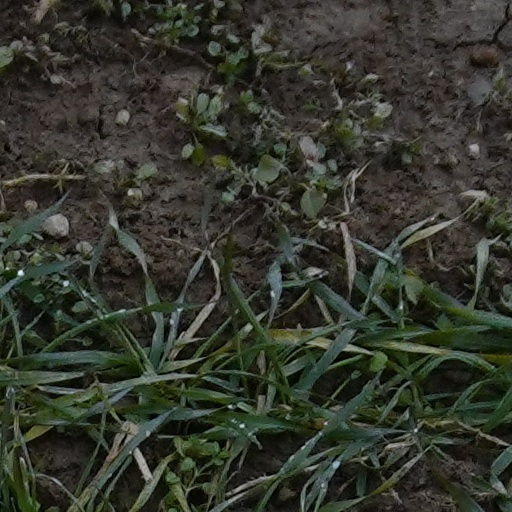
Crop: wheat